River Honddu (Powys)

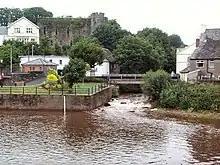
Aberhonddu, where the Honddu flows into the Usk at Brecon. Brecon Castle is on the left

The River Honddu ( i.e. "hon-thee") is a river in the county of Powys, mid Wales. Early recorded versions of the name are of the form "Hothenei" and "hodni" which are believed to contain the Welsh adjective 'hawdd', meaning 'pleasant' or 'easy', together with a suffix -ni. Later forms such as "Honddey" and "Honthy" have undergone metathesis whereby -"ddn"- became -"ndd"- (or -"thn"- to -"nth"- in anglicised form).